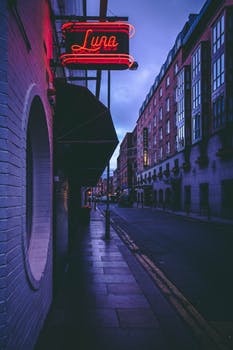
Label: No Watermark